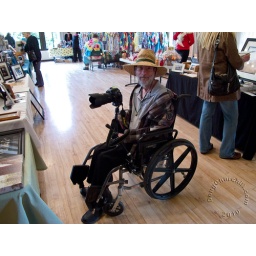
Frank with his camera sitting in front of his table of photographs. Women's Club in Chico, CA.